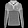
Label: Pullover